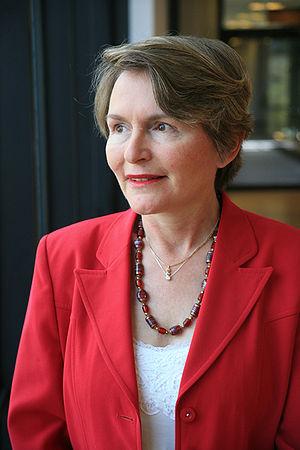
L'Alliance démocratique est un parti politique d'Afrique du Sud considéré, sur l'échiquier politique sud-africain, comme étant un parti centriste et libéral dont le principal adversaire est le Congrès national africain.
L'appellation Blancs sud-africains désigne génériquement les Sud-Africains issus de l'immigration européenne du XVIIᵉ au XXᵉ siècles. Elle se répartit principalement entre deux groupes ethno-culturels, les Afrikaners, descendants uniquement des pionniers germano-néerlandais et français de langue afrikaans et les Anglo-sud-africains de langue anglaise.